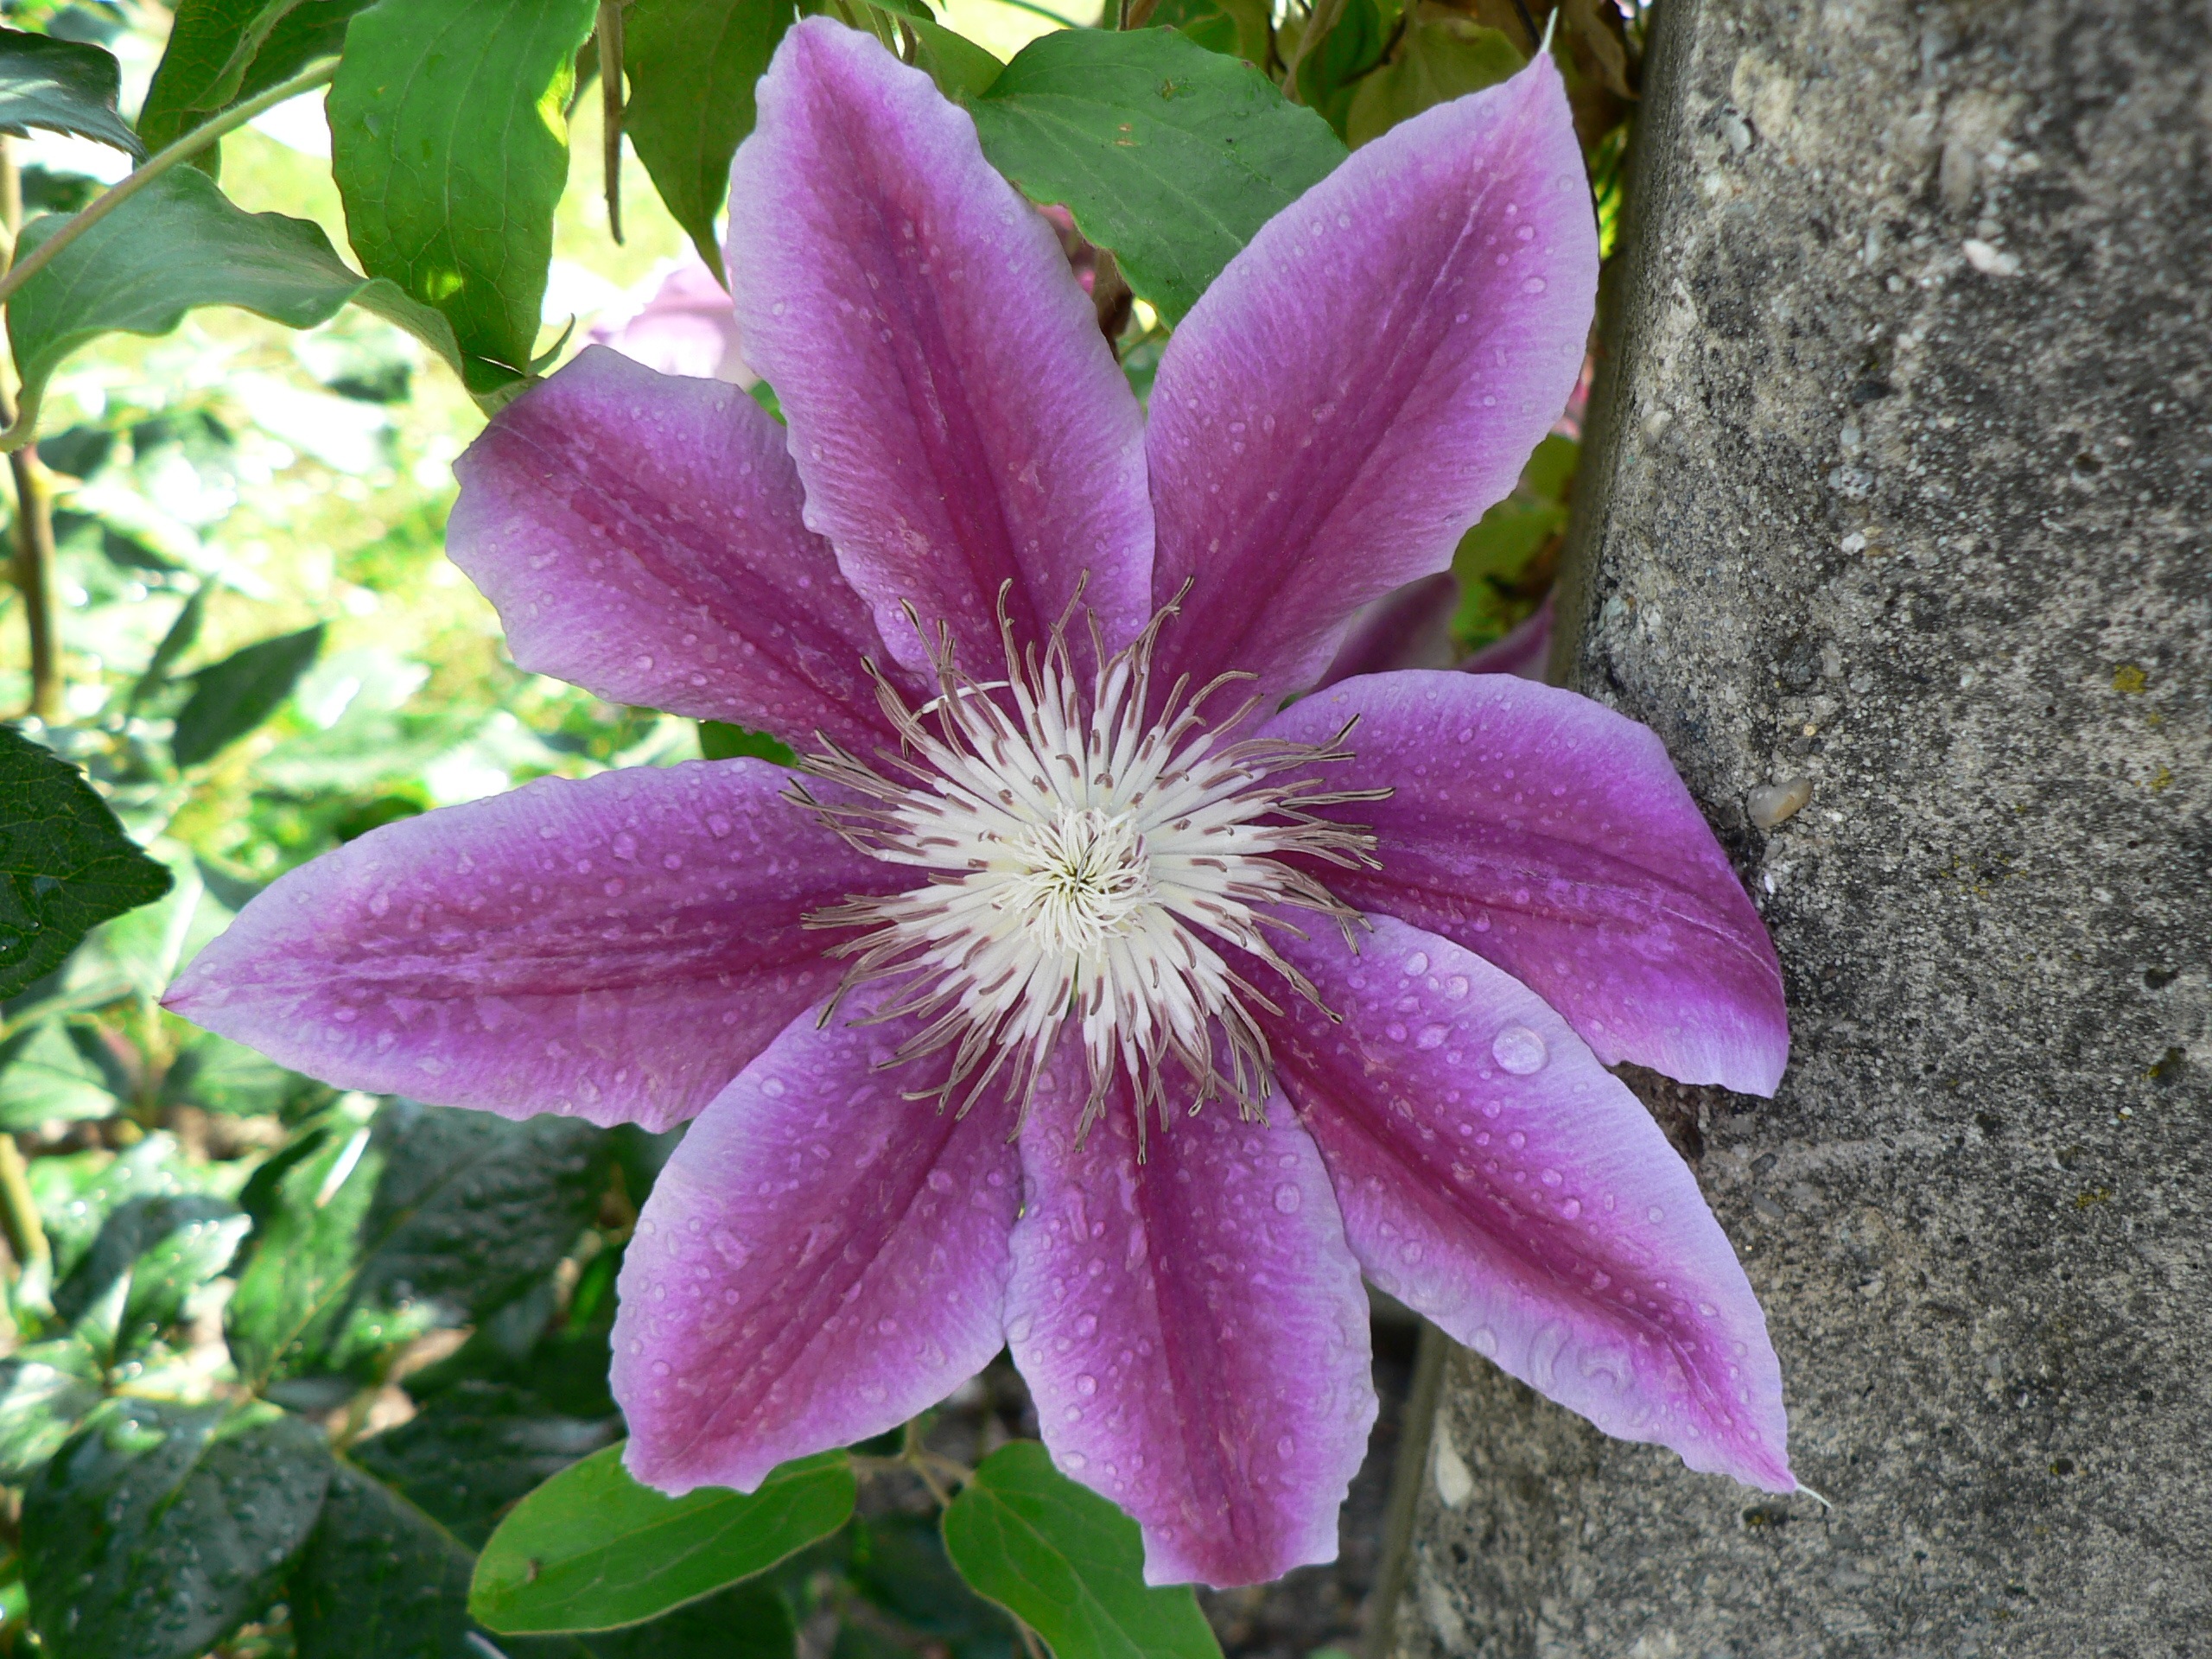
blossom, plant, flower, purple, petal, bloom, summer, botany, close, flora, clematis, purple flower, flowering plant, land plant